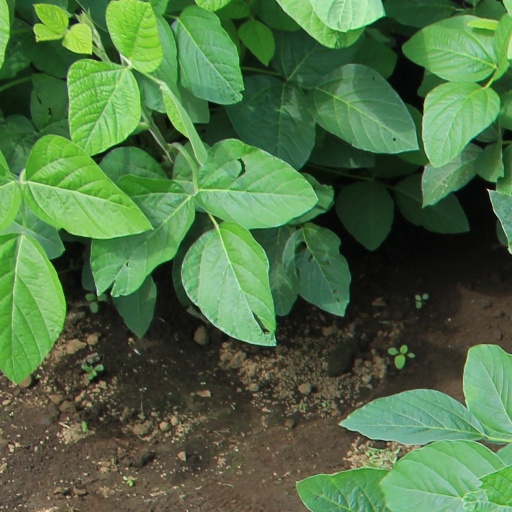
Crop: soybean